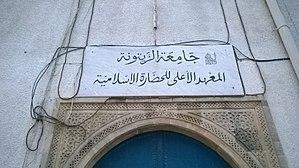
Bab Sidi Kacem, la médina de Tunis باب سيدي قاسم الجليزي ، مدينة تونس العتيقة
La médersa El Tawfikia, également connue comme la médersa de la mosquée El Hawa, est l'une des médersas de Tunis. Elle est construite sous le règne des Hafsides.